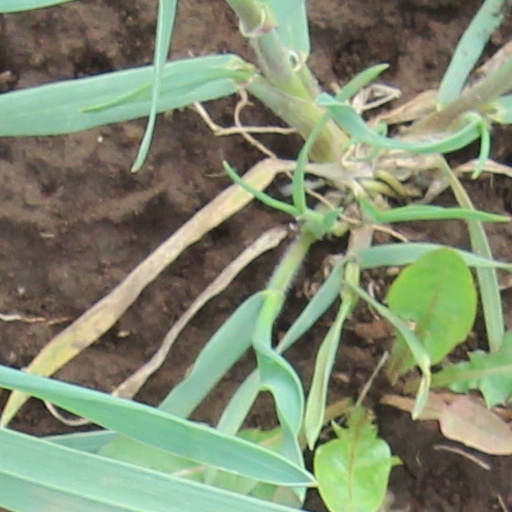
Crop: wheat